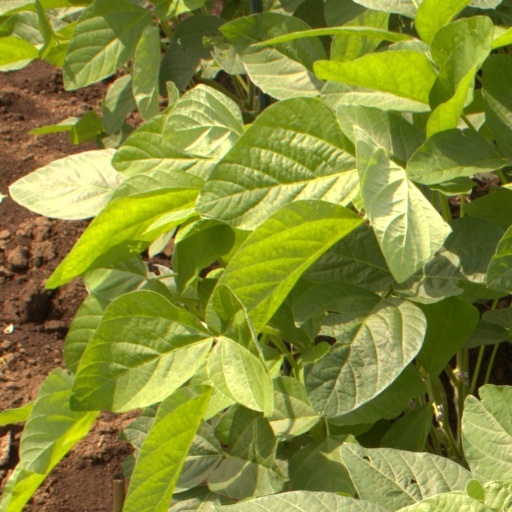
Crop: soybean